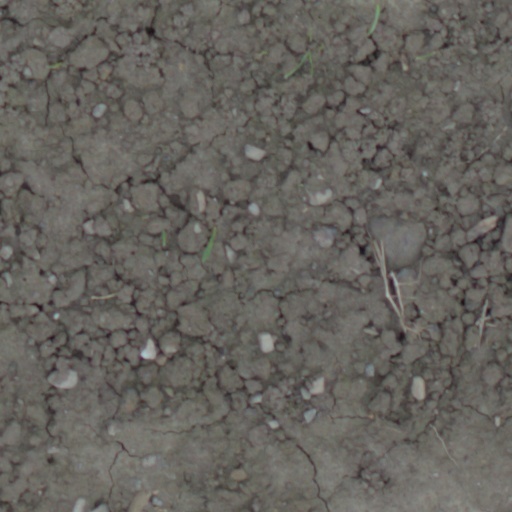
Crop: wheat